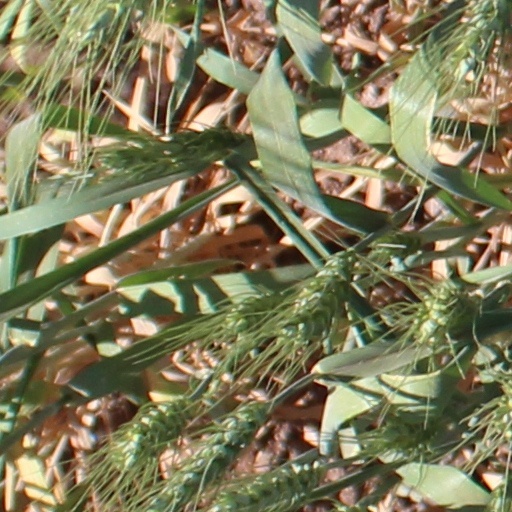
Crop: wheat